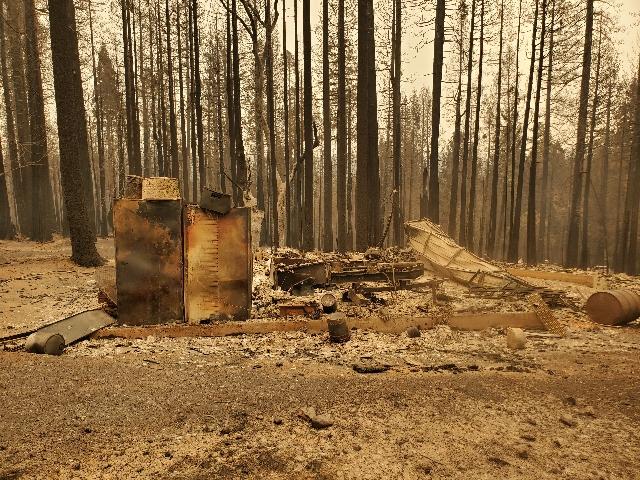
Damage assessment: destroyed